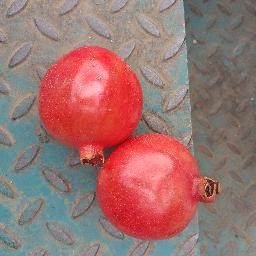
Fruit: Pomegranate
Quality: Good